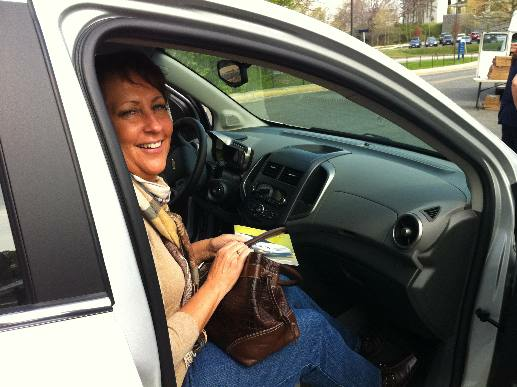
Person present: Yes